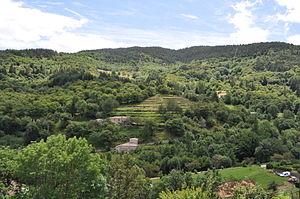
Le Sud de la commune d'Albon-d'Ardèche
Albon-d'Ardèche est une commune française située dans le département de l'Ardèche en région Auvergne-Rhône-Alpes.